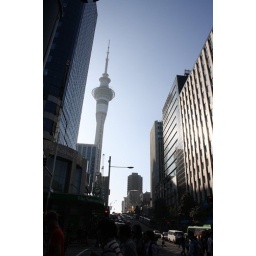
The Auckland sky tower in all its phallic glory